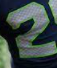
Number: 2